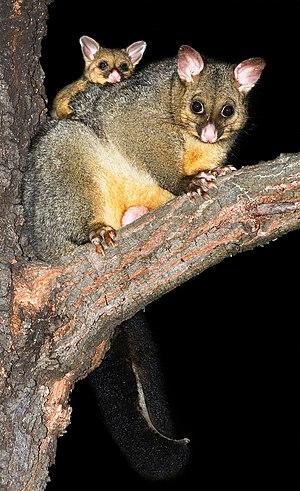
Trichosurus vulpecula, appelé Phalanger-renard, Phalanger vulpin, Phalanger commun, Opossum d'Australie, Opossum à queue en brosse, Cousou ou localement « possum », est une espèce de petits marsupiaux arboricoles australiens à queue préhensile qui se nourrit de feuillages et de fruits mais aussi d'insectes, d'œufs, d'oisillons et de porcelets. Introduit en Nouvelle-Zélande pour sa fourrure, il y est à présent considéré comme une espèce invasive car, sans prédateur sur cette île, il pille les nids, blesse les arbres et transmet la tuberculose bovine.
Mycobacterium bovis est la bactérie responsable d'une maladie dite « tuberculose bovine » qui affecte les bovins d'élevage et sauvages, mais aussi de nombreux animaux sauvages mammifères autres que les bovins. C'est l'une des formes du bacille de Koch responsables de diverses formes de tuberculose humaine. Elle en est très proche génétiquement, mais avec un agencement différent des gènes. C'est à partir d'une forme atténuée de ce bacille qu'est produit le vaccin BCG
Les Phalangéridés forment une famille de l'ordre des Diprotodontia. Ce sont des animaux marsupiaux généralement arboricoles, même s'ils peuvent, comme l'Opossum à queue en plumeau, chercher leur nourriture sur le sol. Si la queue est préhensile, leur particularité est de posséder les yeux ramenés sur la face de la tête, et non sur les côtés.